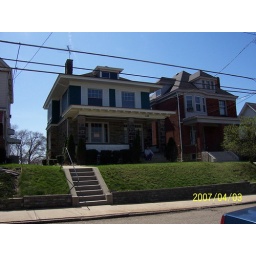
View from across the street. Big scary orange HUD sticker in the window